442nd Infantry Regiment (United States)

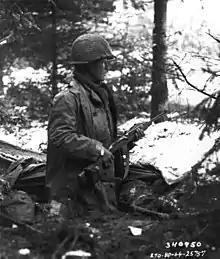
A 442nd RCT squad leader, Sergeant Goichi Suehiro, checks for German units in France in November 1944.

In late 1943 and early 1944, calls for replacements for the 100th Infantry Battalion began to come in after the unit became embroiled in fierce fighting during the Allied invasion of Italy and the subsequent Battle of Monte Cassino. The 442nd Combat Team was levied for replacements for the 100th; the 1st Battalion was subsequently depleted by transfers to bring the 2nd and 3rd Battalions to full strength. On 1 May 1944, the 442nd Combat Team, less the 1st Battalion, sailed from Hampton Roads, Virginia and landed at Anzio on 28 May. The depleted 1st Battalion was left behind at Camp Shelby to be used as an orientation and training unit for volunteers who had received basic infantry training at Camp Blanding, Florida. The 442nd would join the 100th Battalion in Civitavecchia north of Rome on 11 June 1944, attached to the 34th Infantry Division. The 100th was placed under the command of the 442nd on 15 June 1944 but on 14 August 1944, the 100th Battalion was officially assigned to the 442nd as its 1st battalion, but was allowed to keep its unit designation in recognition of its distinguished fighting record. The 1st Battalion, 442nd Infantry at Camp Shelby was redesignated the 171st Infantry Battalion (Separate) on 5 September 1944. The 100th Battalion's high casualty rate at Monte Cassino earned it the unofficial nickname "Purple Heart Battalion."